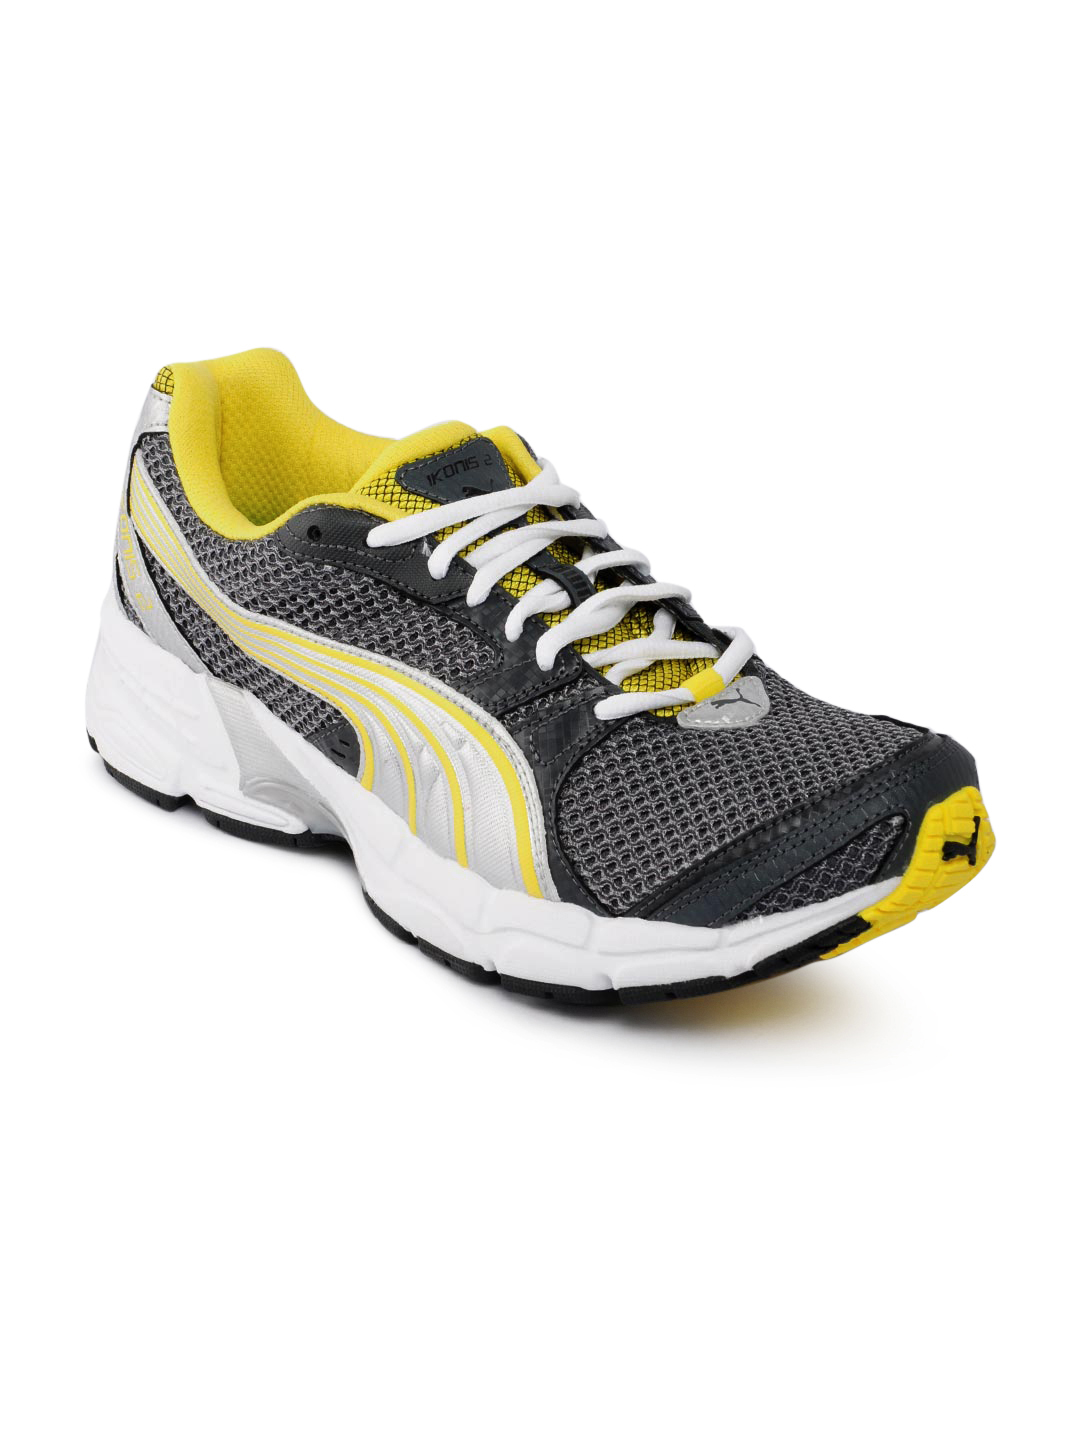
Puma Men Ikonis 2 Grey Sports Shoes
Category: Footwear / Shoes / Sports Shoes
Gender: Men
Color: Grey
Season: Summer 2012
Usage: Sports